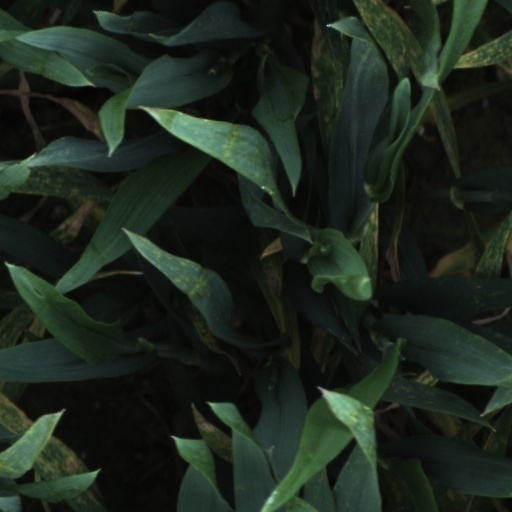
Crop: wheat